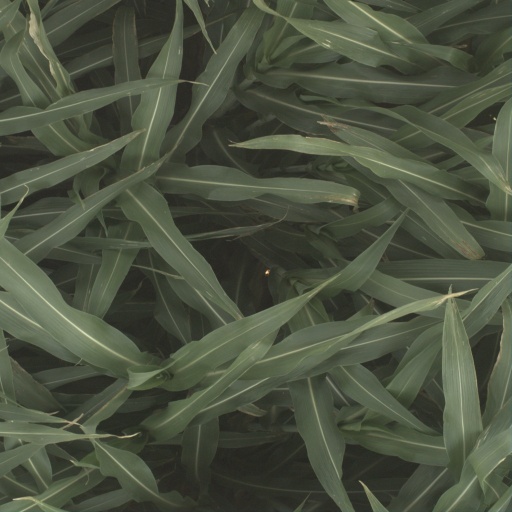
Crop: sorghum